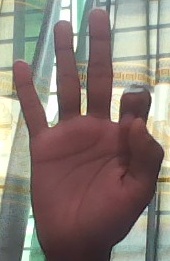
ASL sign: 9